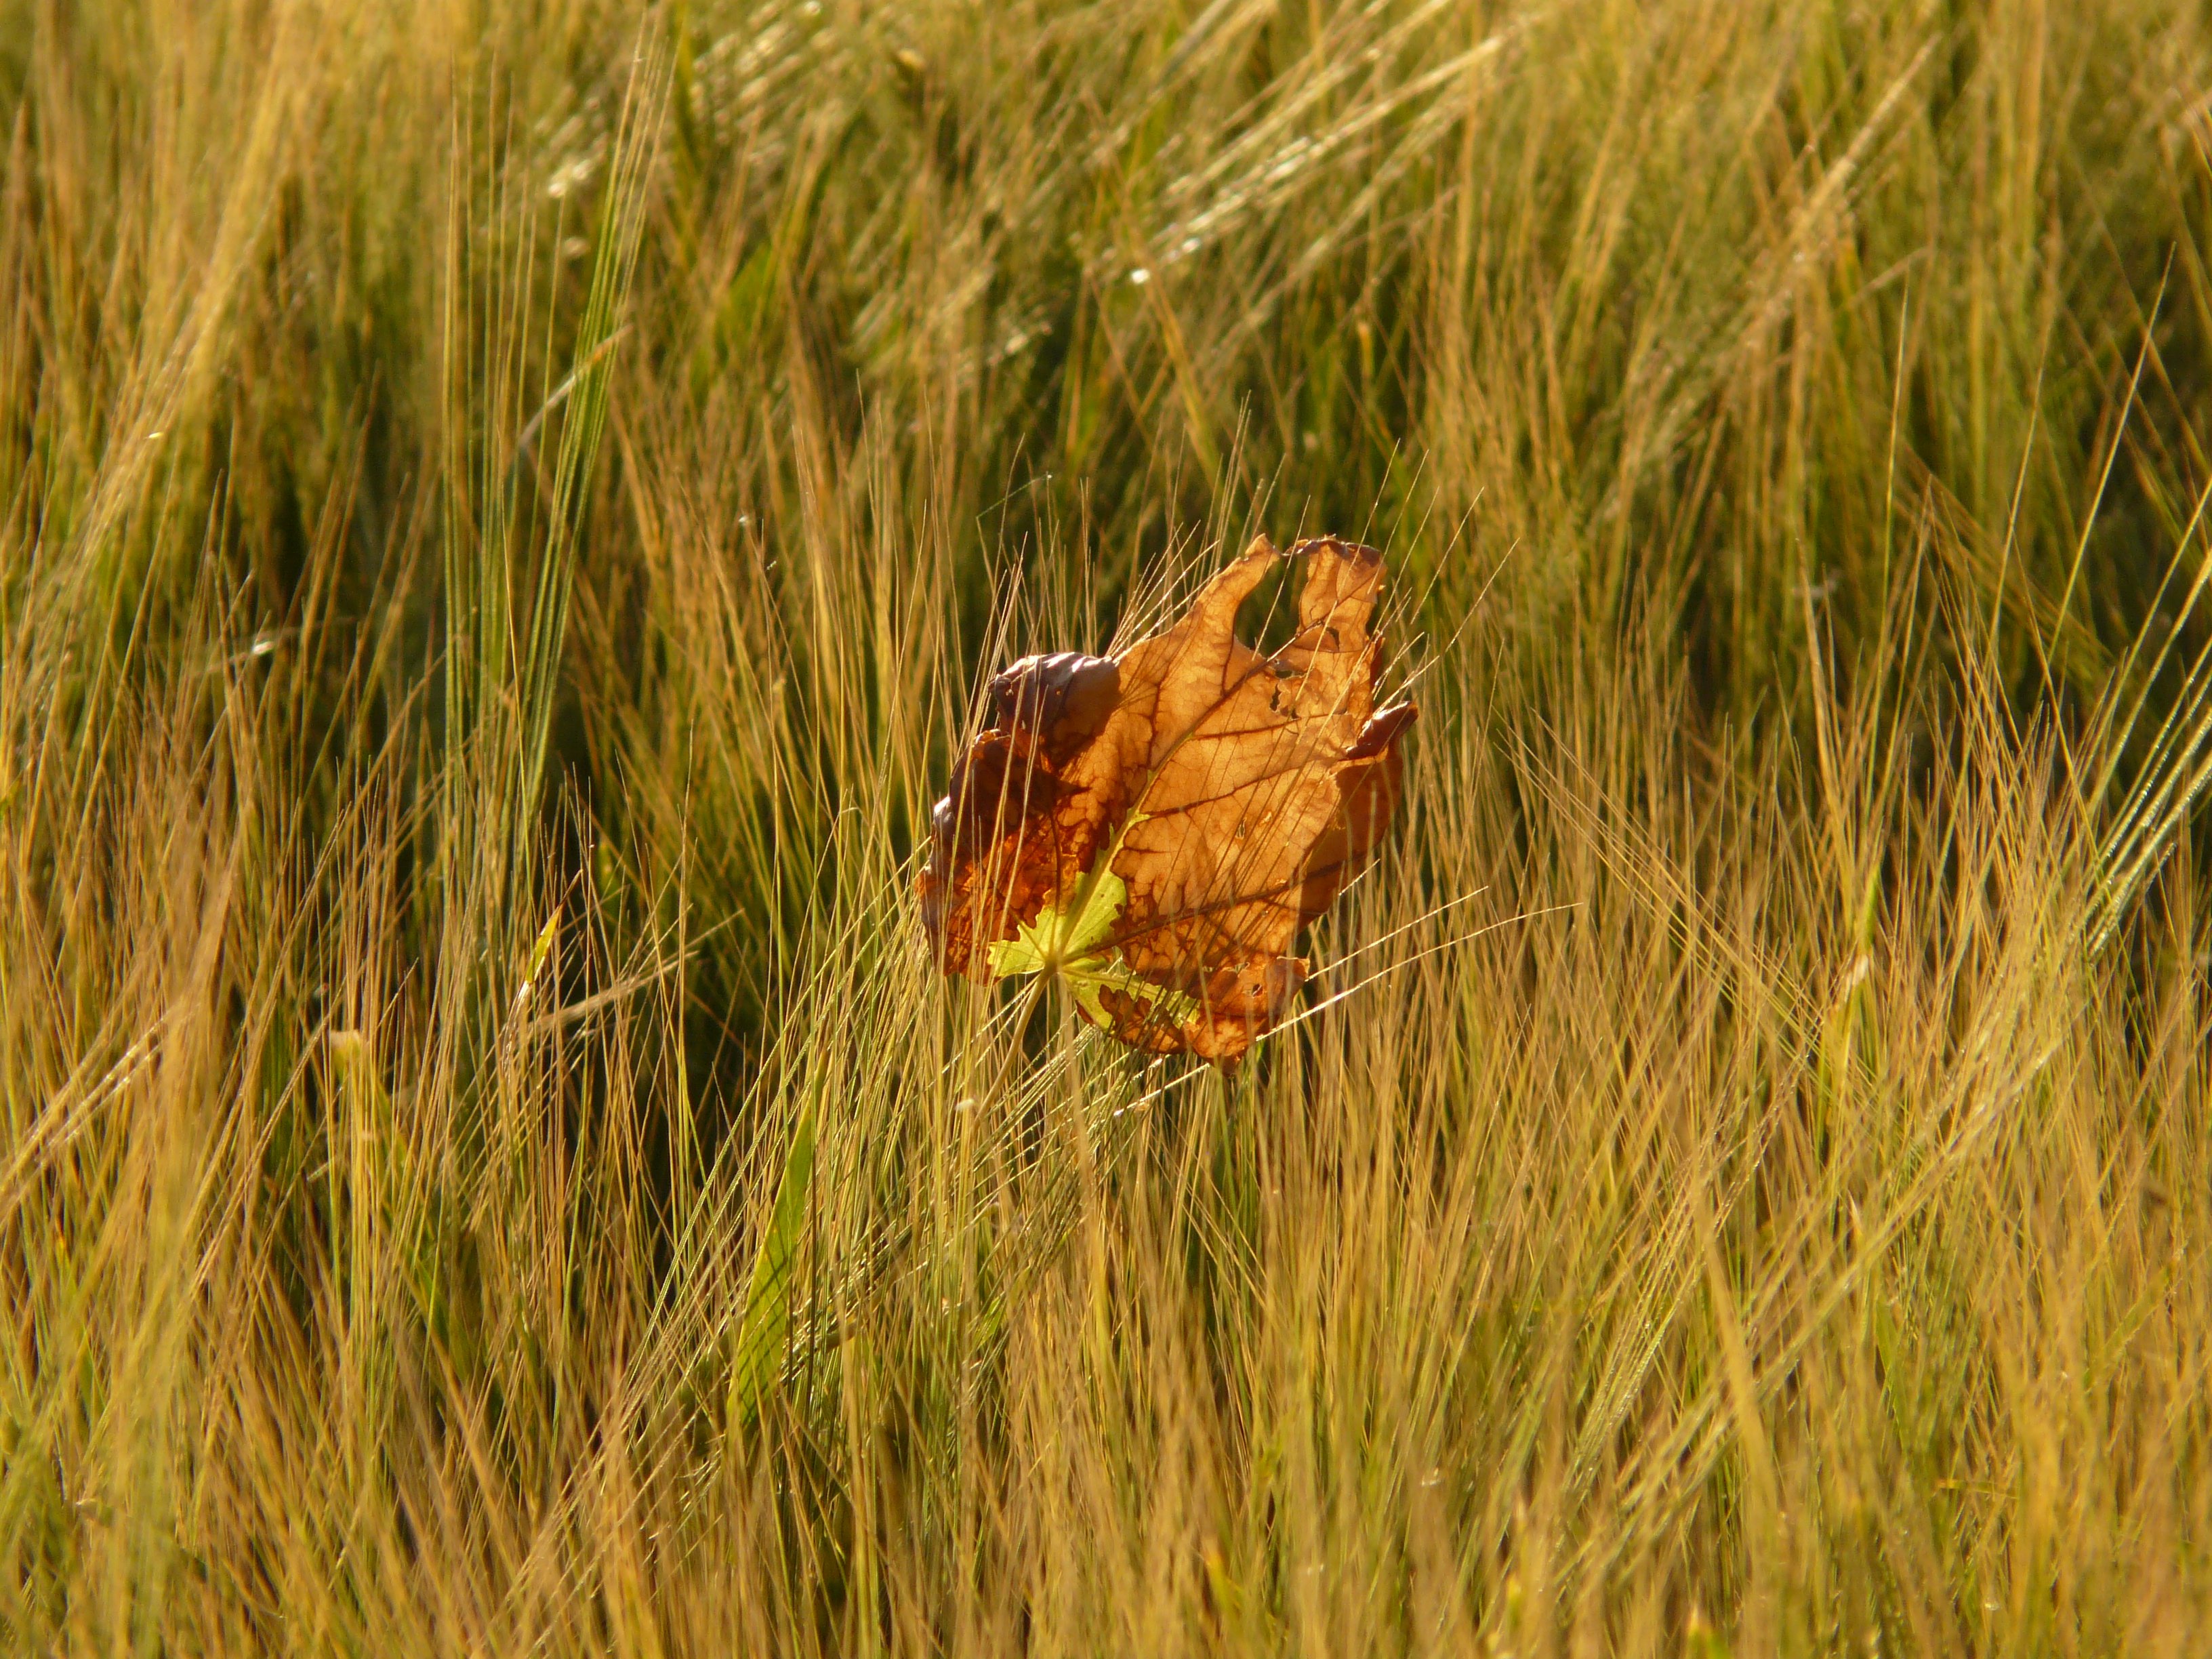
nature, grass, bird, field, meadow, barley, grain, prairie, leaf, flower, wildlife, food, ear, agriculture, fauna, cereal, leaves, grassland, cornfield, cereals, barley field, nourishing barley, grass family